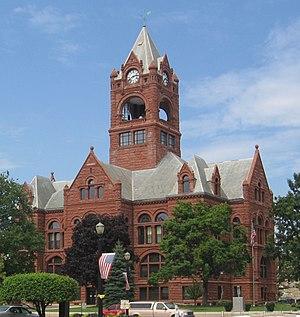
La Porte est une ville de l'État américain de l'Indiana, située dans le comté de LaPorte, dont elle est le siège. Selon le recensement de 2010, sa population est de 22 053 habitants. La Porte se situe à environ 100 kilomètres au sud-est de Chicago.